Timeline of Mars 2020

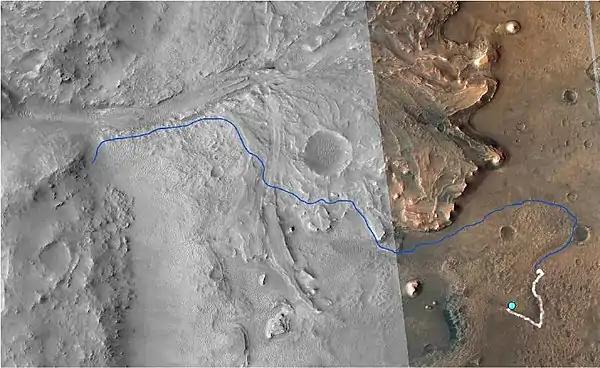
In blue, the planned traverse of "Perseverance". The second science campaign began just before the background map transitions to black and white.

The Delta Front Campaign was the second science campaign of the Mars 2020 mission. The campaign began with "Ingenuity" continuing to travel alongside the rover as part of its operations demonstration campaign, and "Perseverance" leaving the rapid traverse mode it had entered at the end of the last mission to rapidly reach the delta. During the campaign, "Perseverance" would take a further nine samples, in addition to two further witness tubes. "Ingenuity" would make its 41th flight during this mission. An incident occurred in which "Ingenuity" was unable to sufficiently charge during the night, leading to a change in how "Ingenuity" manages its heaters. The MOXIE experiment continued to run, generating a record amount of oxygen-per-hour on Mars. The campaign concluded with "Perseverance" reaching the top of the delta and the completion of its first sample depot.